Scottish American Memorial

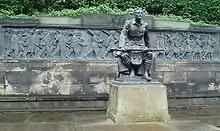
R. Tait McKenzie's Scots American War Memorial (1927), Edinburgh, Scotland.

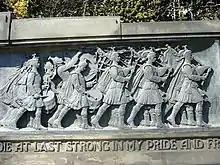
R. Tait McKenzie's Scots American War Memorial (1927), Edinburgh, Scotland has a line by Ewart Alan Mackintosh on the frieze at the back.

The Scottish American Memorial, or Scots American War Memorial, is in West Princes Street Gardens in Edinburgh. It was called "The Call 1914", and it was erected in 1927 and shows a kilted infantryman looking towards Castle Rock. Behind the main statue is a frieze showing queues of men answering the call by following a kilted pipe band. The memorial was given by Scottish-Americans to honour Scots who had served in the first World War.